John Timoney (politician)

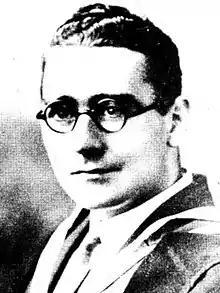

John Joseph Timoney (23 May 1909 – 16 May 1961) was an Irish Clann na Poblachta politician. A solicitor by profession, he was elected to Dáil Éireann as a Clann na Poblachta Teachta Dála (TD) for the Tipperary South constituency at the 1948 general election. He lost his seat at the 1951 general election.